Flora Eaton

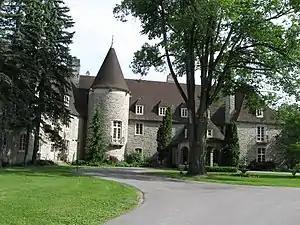
Eaton Hall, 2009

Lady Eaton's legacy is still felt to this day, particularly in her hometown of Omemee and surrounding area. Lady Eaton Elementary School in the village and Lady Eaton College at Trent University in nearby Peterborough are named in her honour. The Eatons donated Coronation Hall, Omemee's municipal building, in 1911, and a manse and pipe organ to Trinity United Church. The family proposed that the village change its name to Eatonville, but the offer was refused.